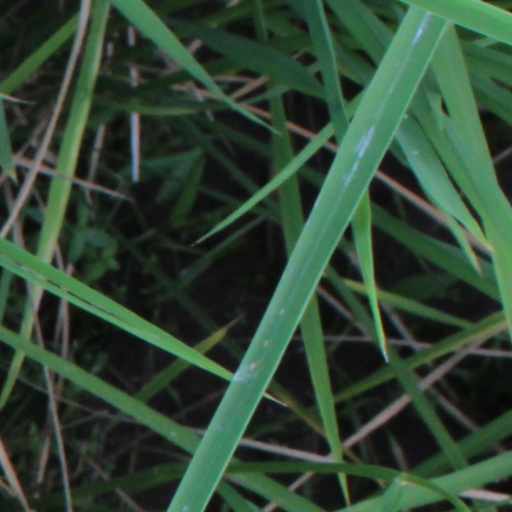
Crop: rice